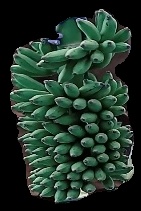
Variety: elakki-bale
Grade: grade1